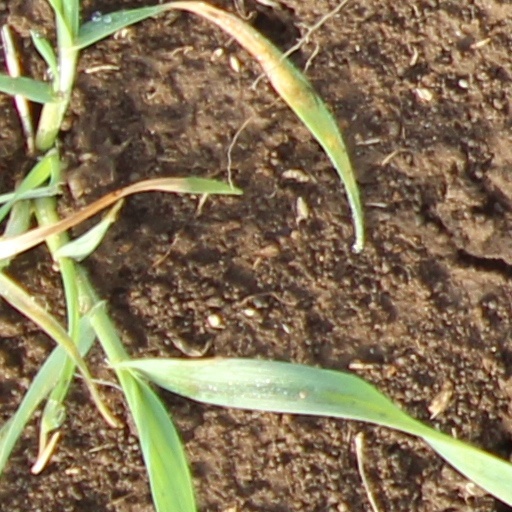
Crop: wheat